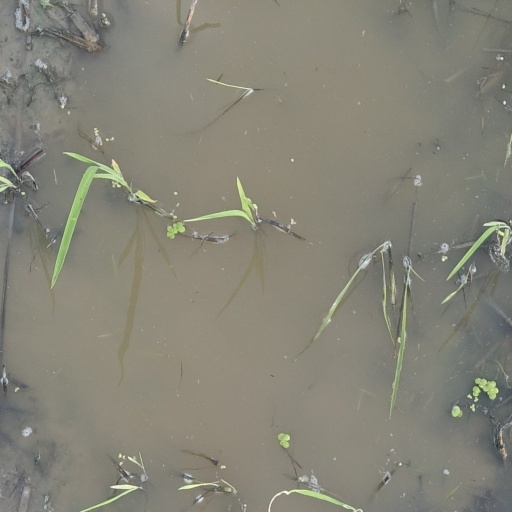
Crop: rice